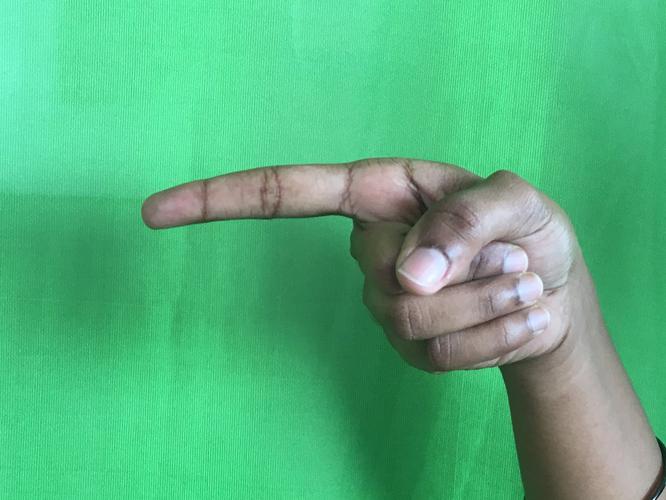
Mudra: Suchi
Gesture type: single_hand